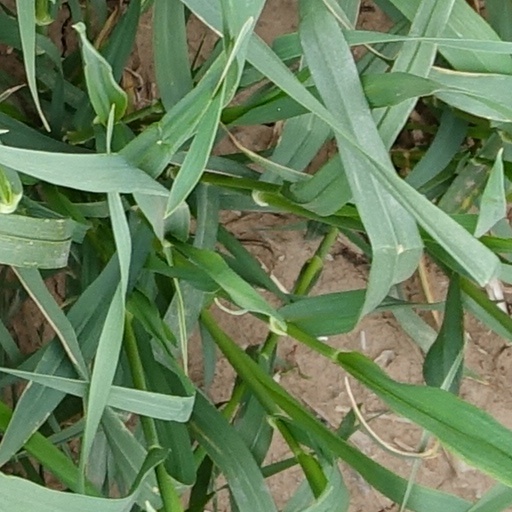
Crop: wheat